116th Operations Group

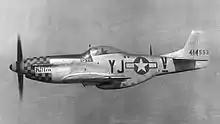
P-51D (YJ-V) of the 351st Fighter Squadron

In October 1944, the group converted to the North American P-51 Mustang. The group flew its first Mustang mission escorting Boeing B-17s on 2 October. This mission was the only one in which the group flew both P-47s and P-51s, although Thunderbolts continued to fly separate missions until the conversion was complete. Four days later Lt. C. W. Mueller claimed Eighth Air Force's second victory over a jet-propelled Me 262 fighter.